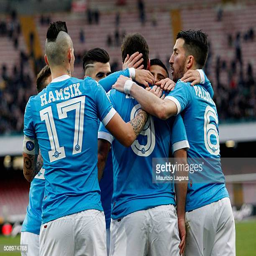
players celebrate during the match